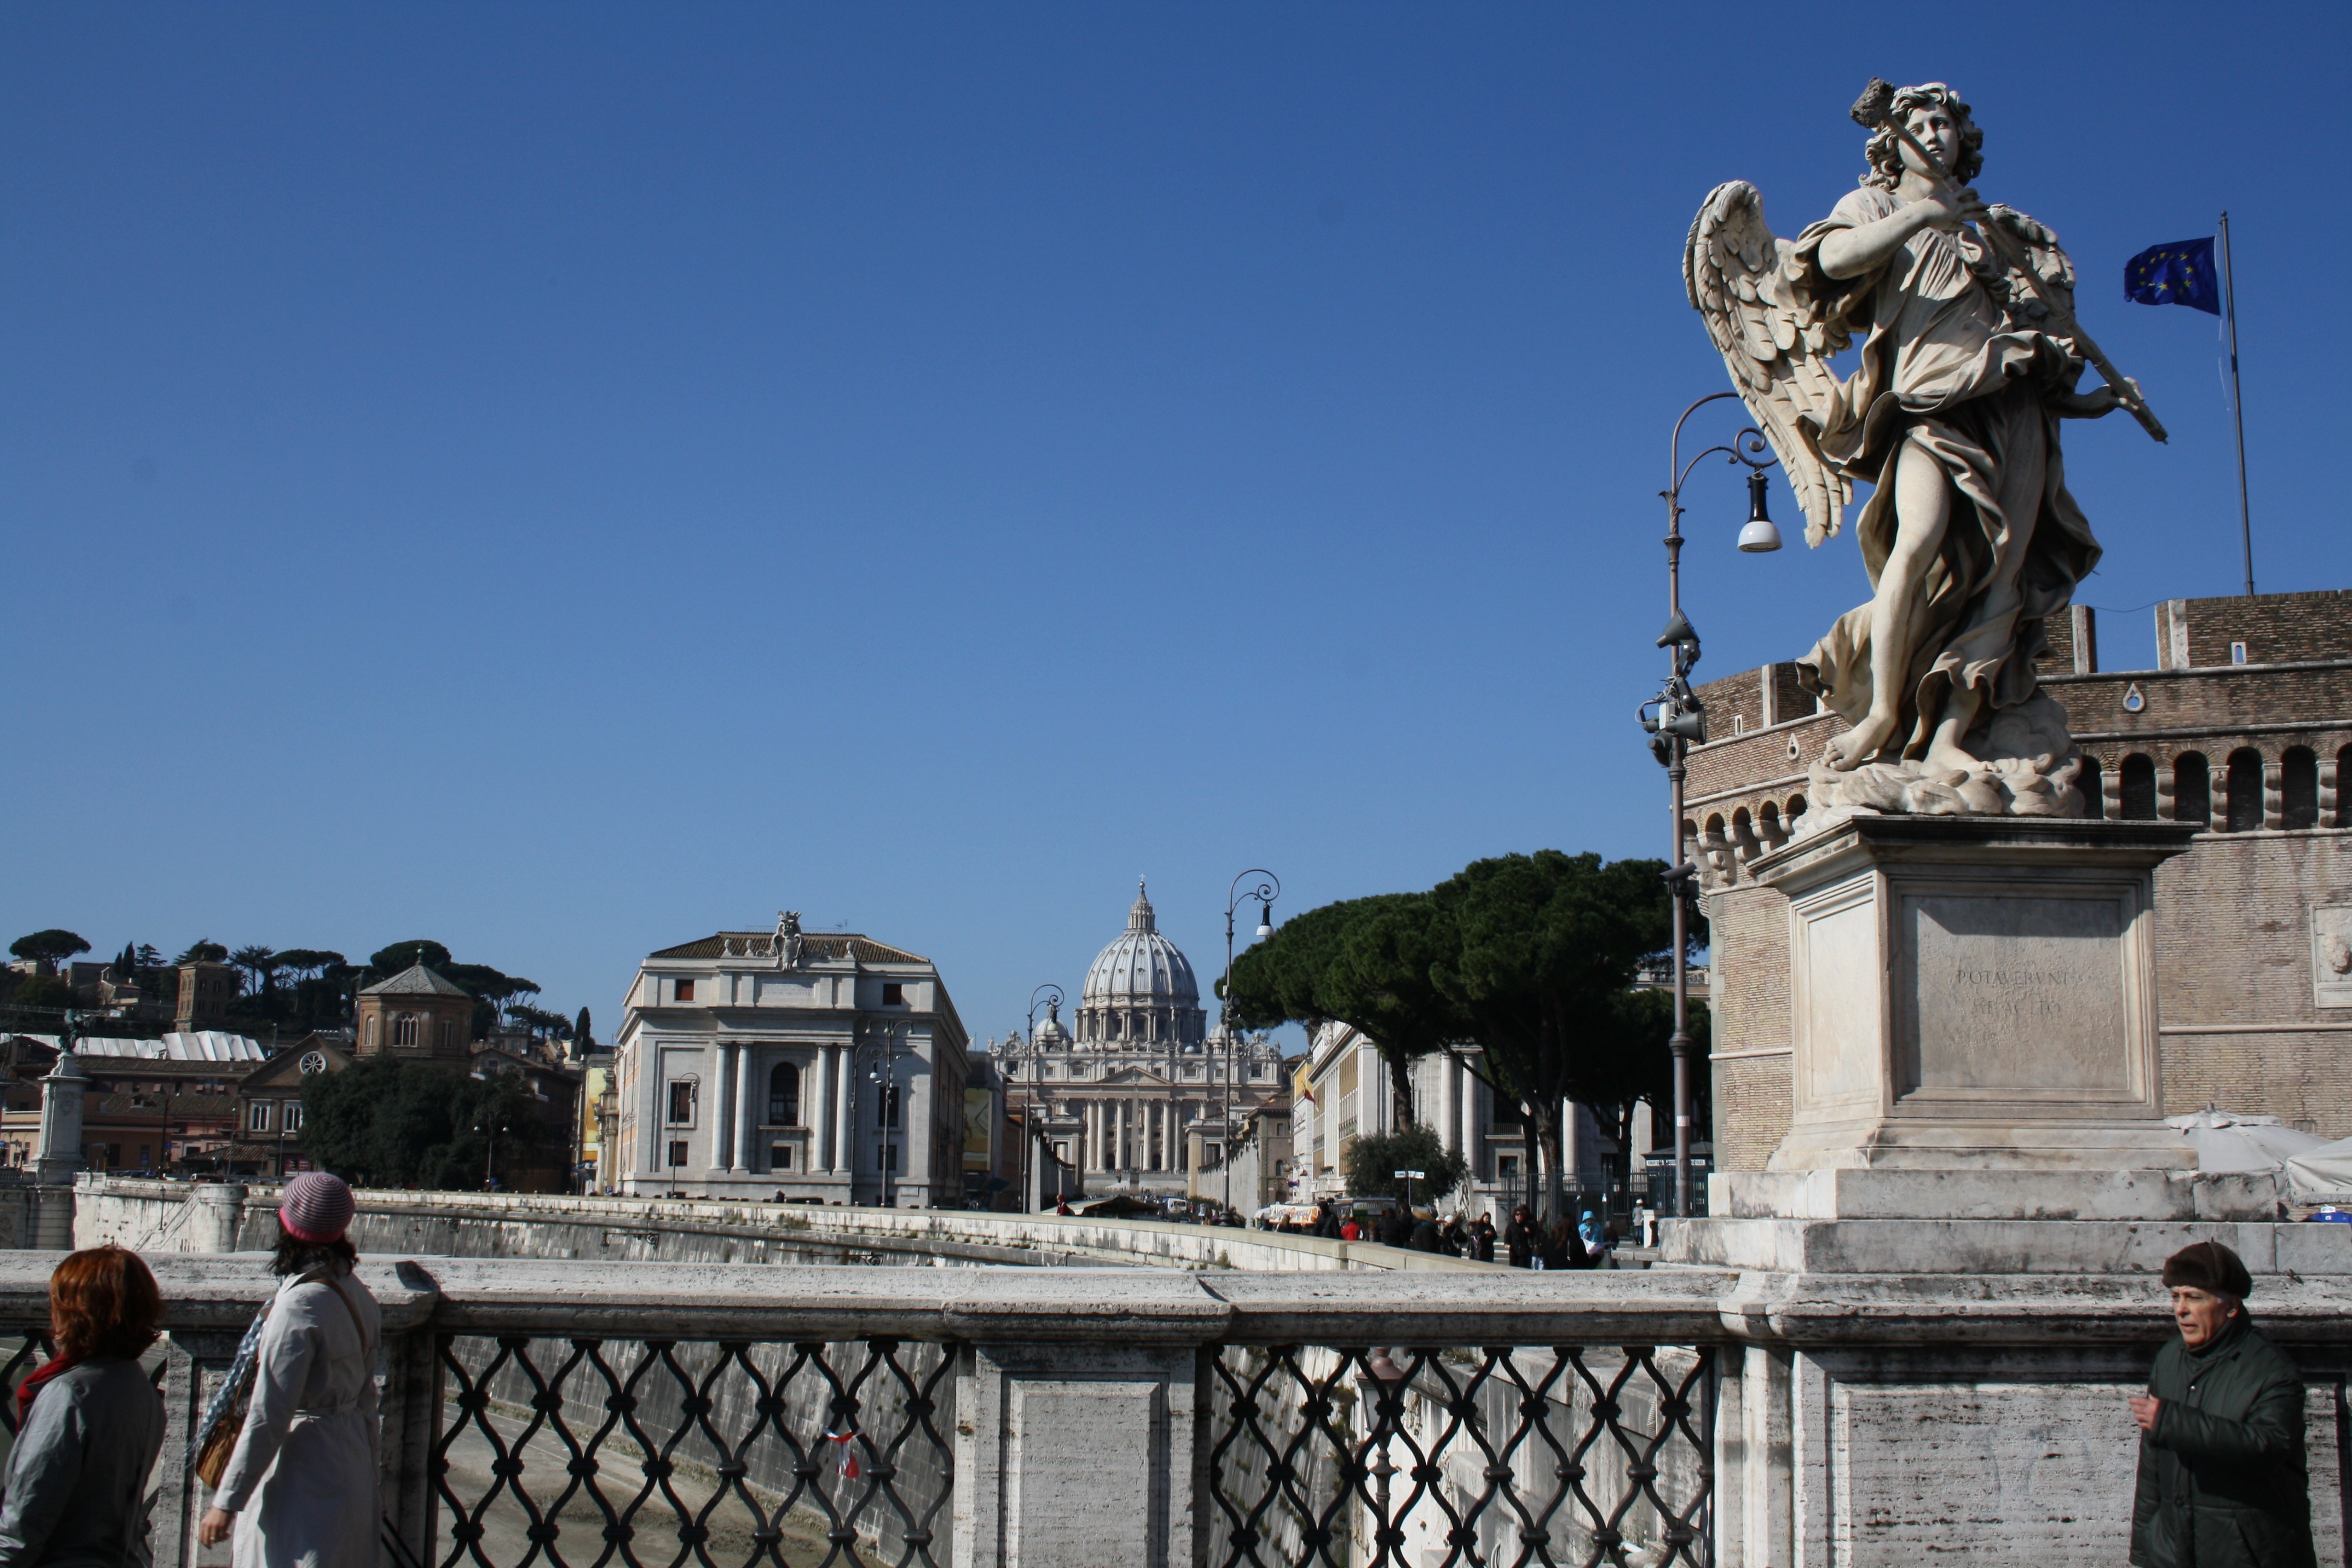
bridge, view, monument, statue, plaza, landmark, tourism, sculpture, memorial, rome, town square, ancient rome, tours, ancient history, human settlement